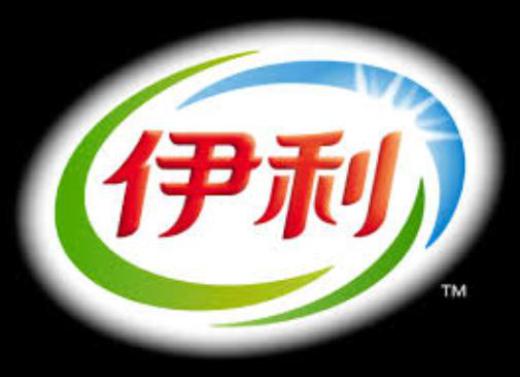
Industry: Food